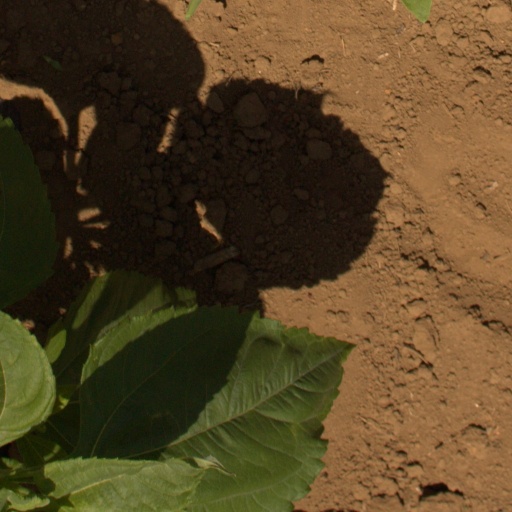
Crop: Jerusalem artichoke